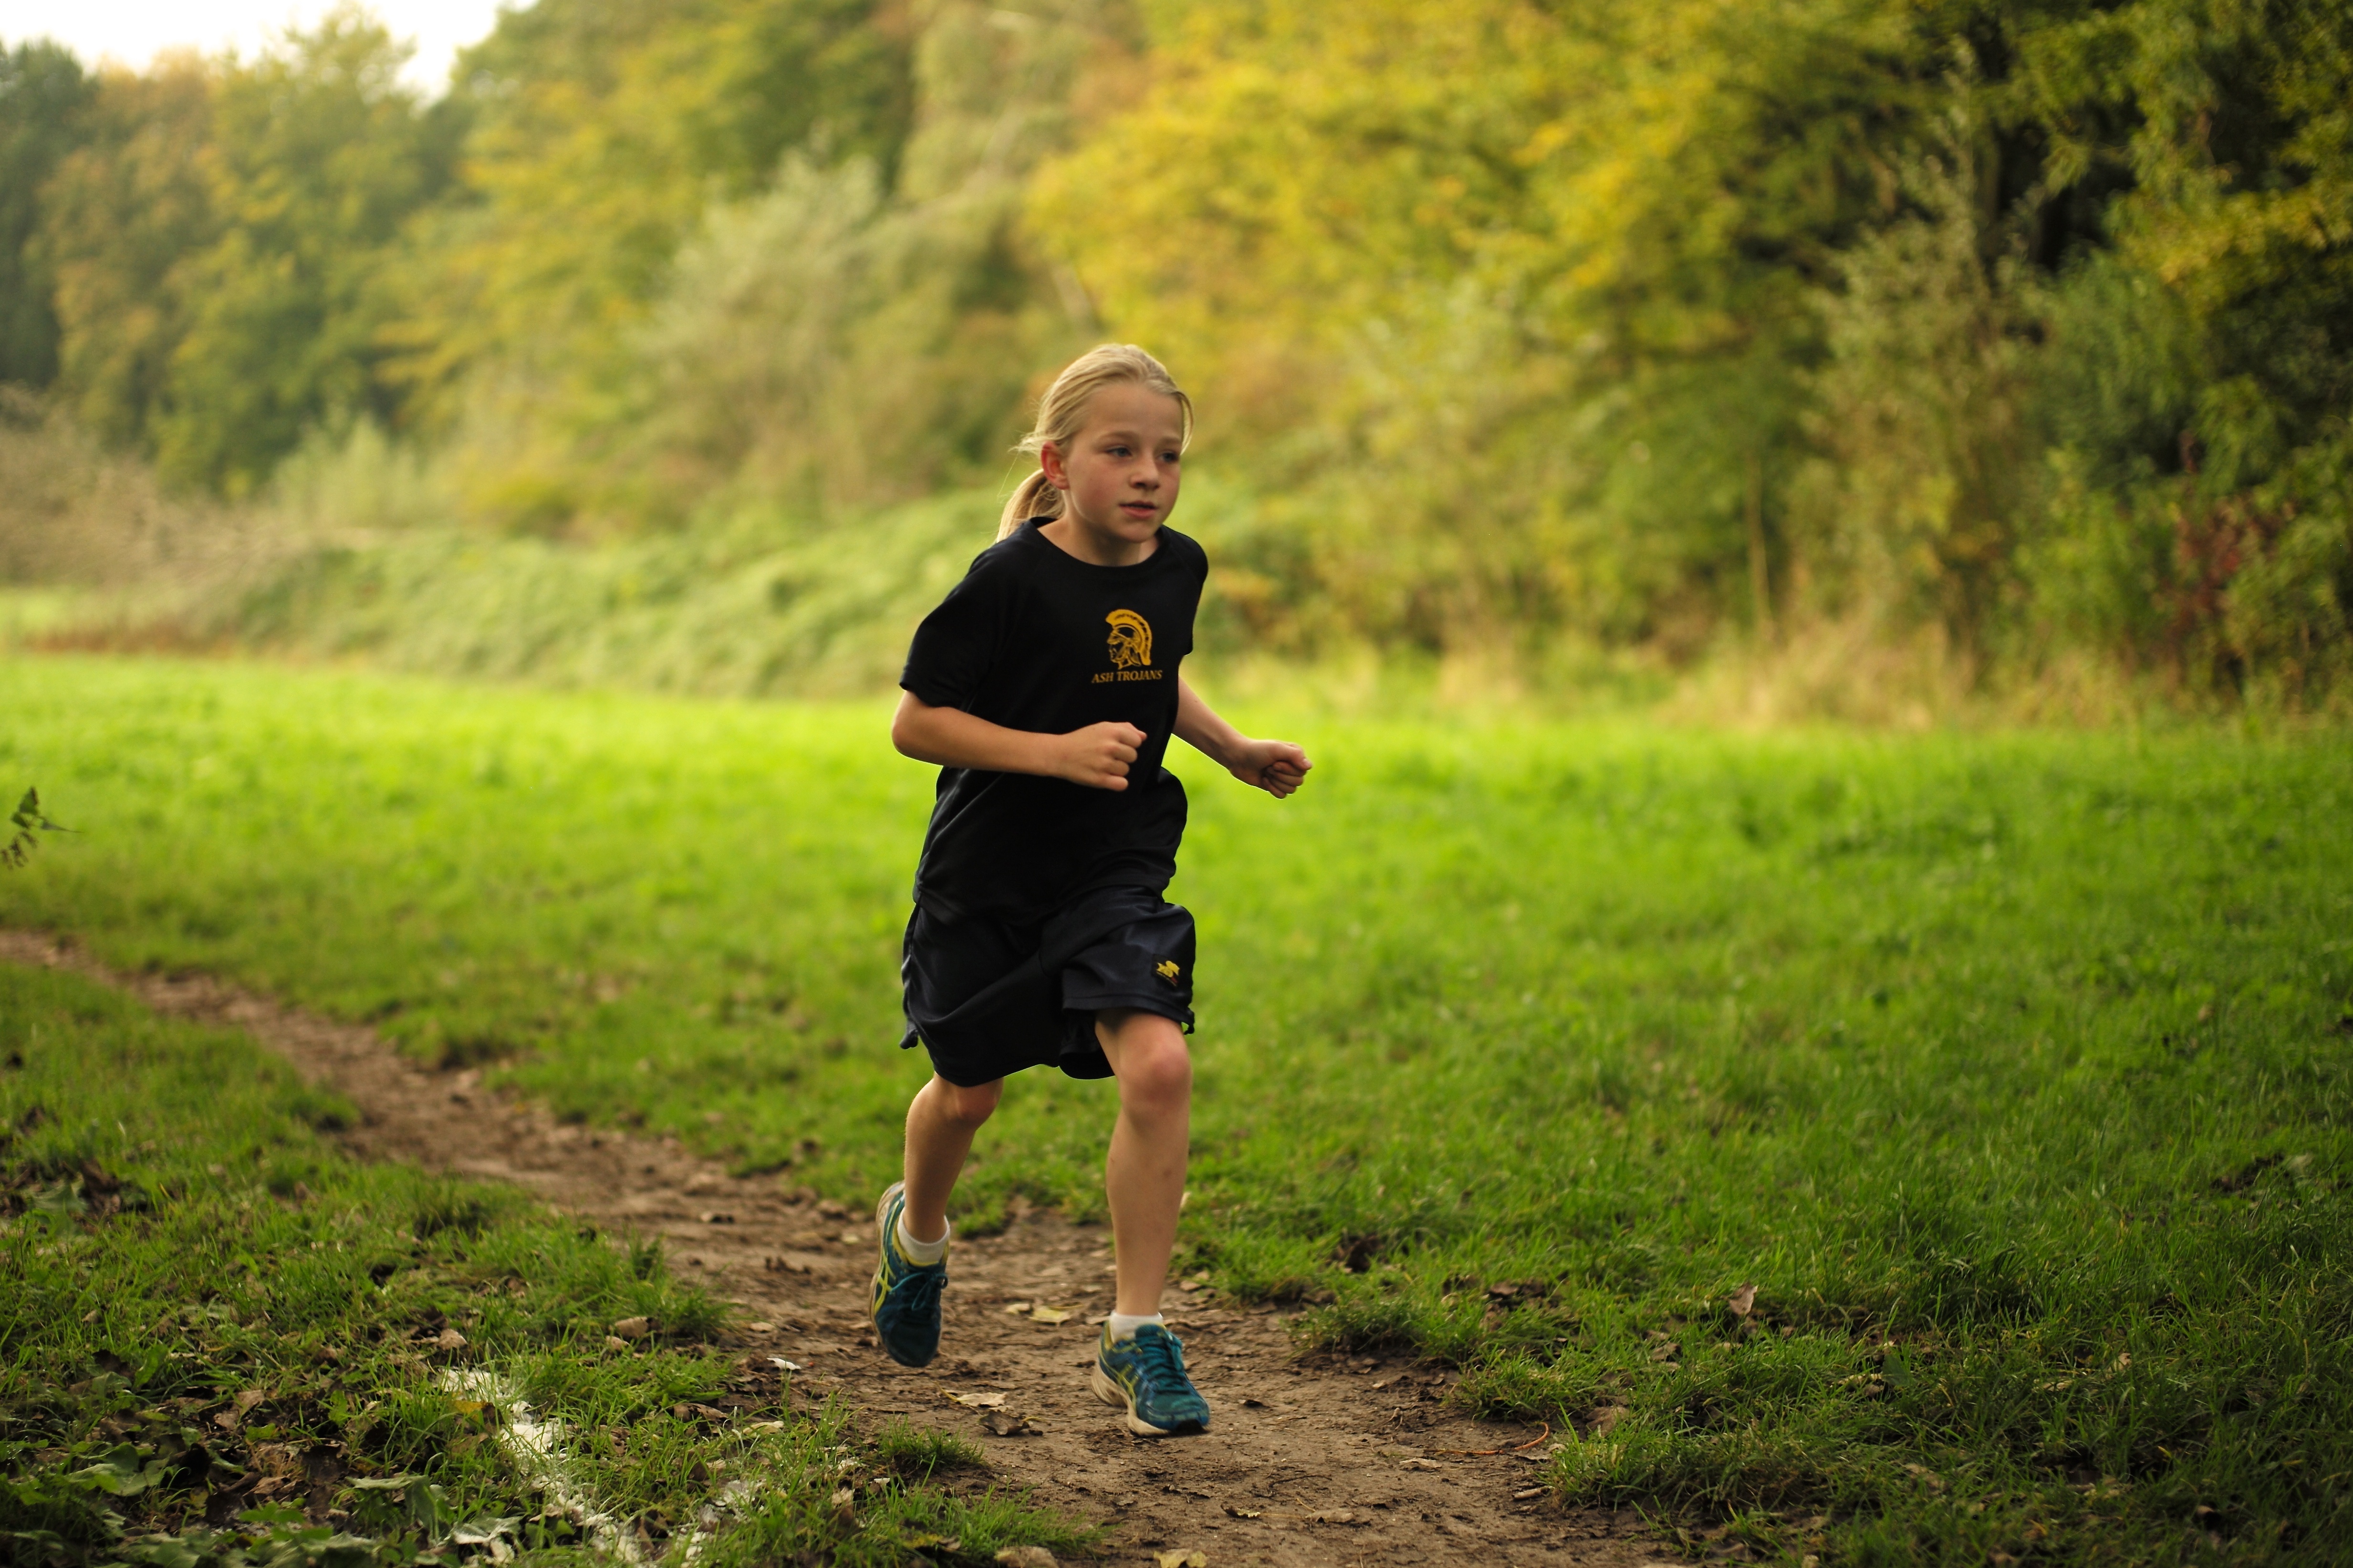
walking, person, girl, trail, sport, meadow, boy, running, run, recreation, europe, green, jogging, runner, ash, crosscountry, race, competition, woods, holland, amsterdam, netherlands, m, sports, 50, school, runners, middle, leica, 240, summilux, athletics, meet, xc, isa, amsterdamsebos, physical exercise, outdoor recreation, human action, ultramarathon